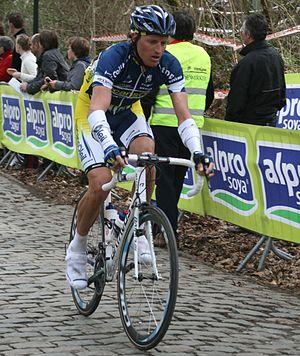
Alberto Ongarato dans la deuxième ascension du mont Kemmel lors de Gand-Wevelgem 2010
Alberto Ongarato est un coureur cycliste italien.